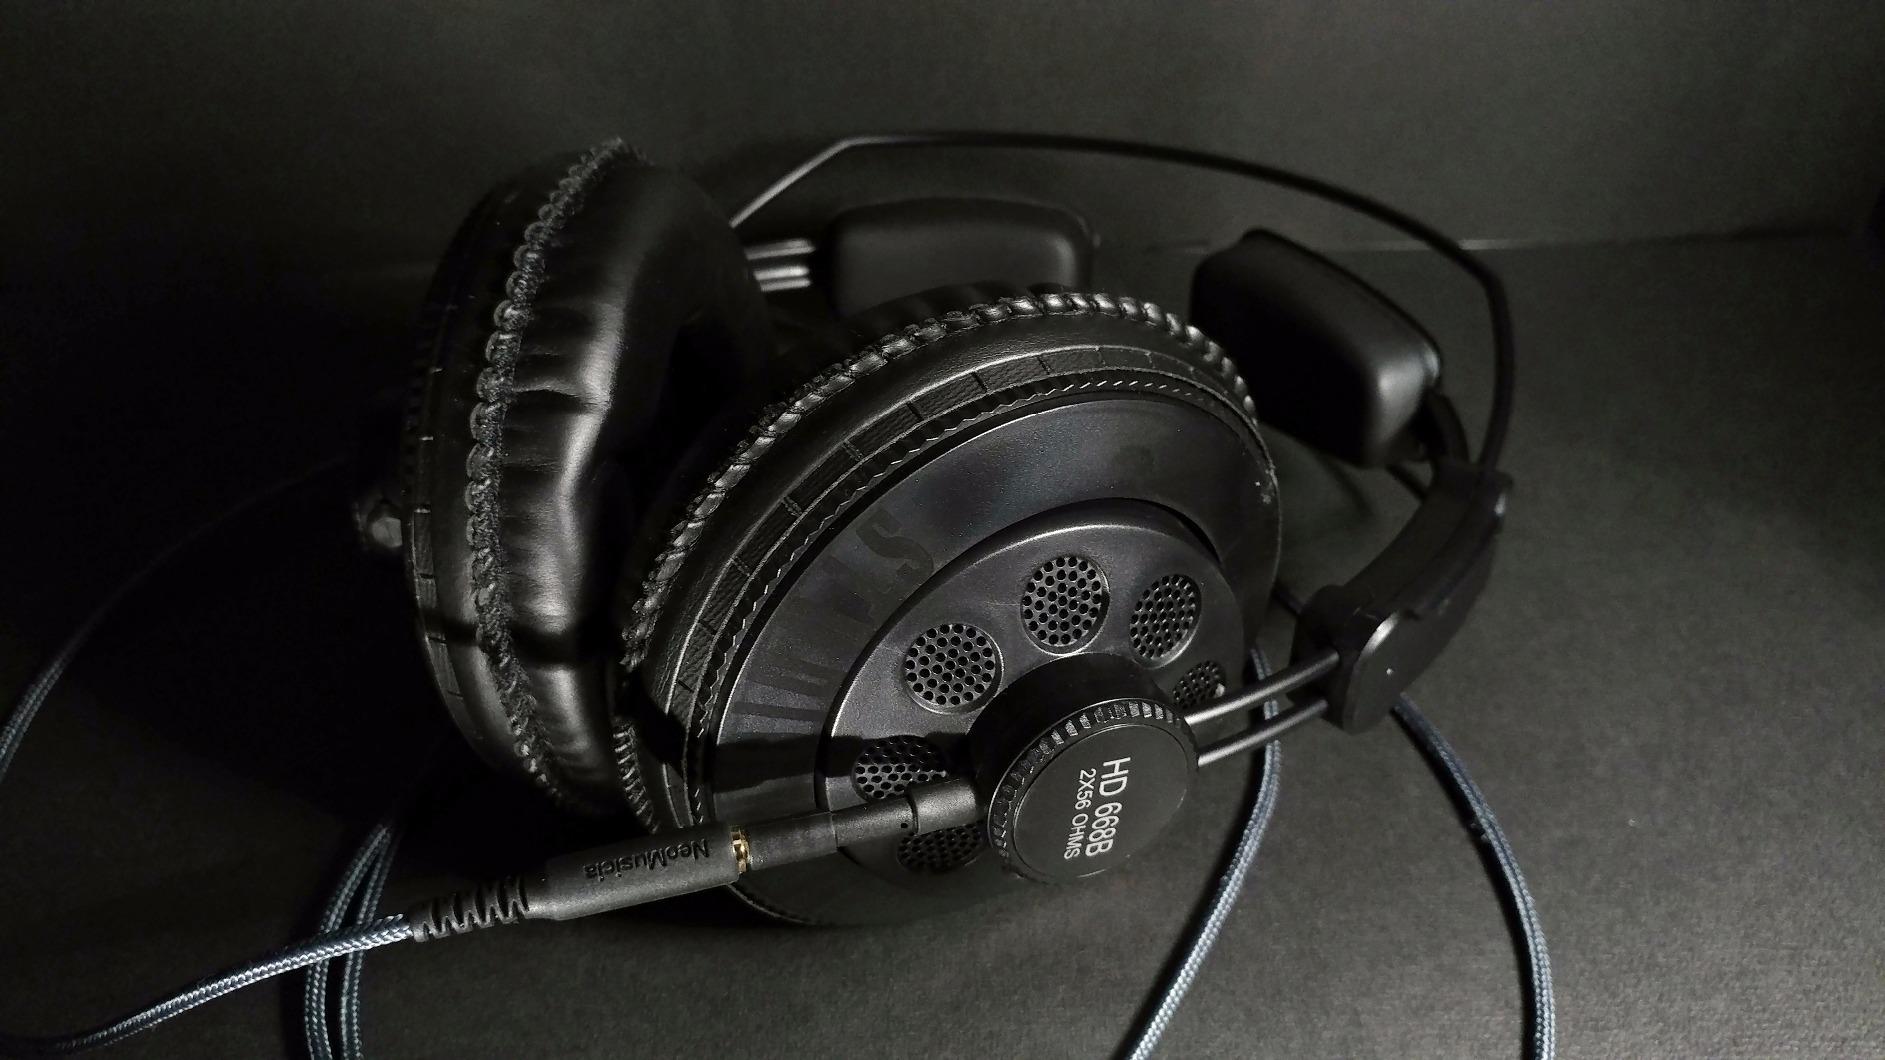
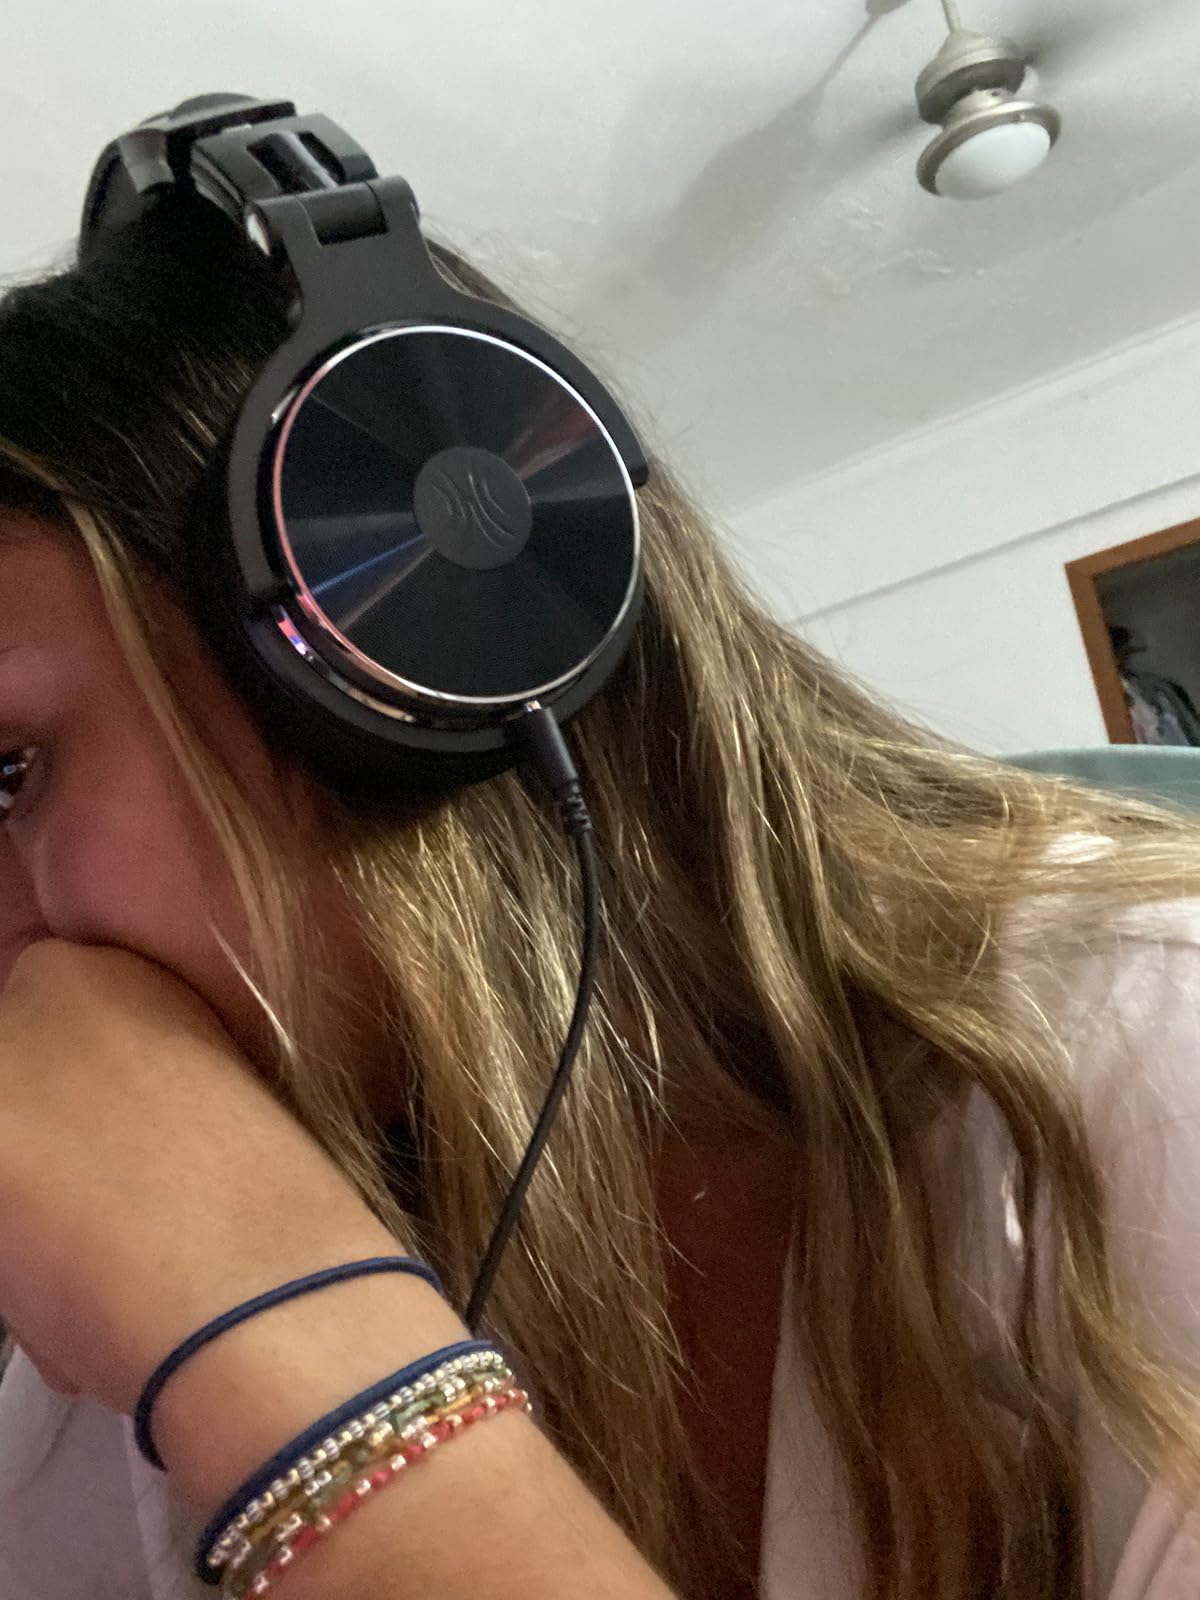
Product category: headphones
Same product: no